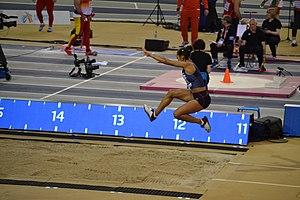
Rouguy Diallo est une athlète française, spécialiste du triple saut.